Nouchka Fontijn

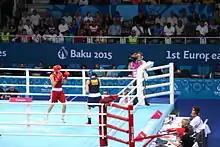
Fontijn (left) fighting Anna Laurell Nash in the 2015 European Games final

Fontijn started amateur boxing in 2007 and has been competing in the middleweight or 75 kg class. She first became Dutch champion in 2009 and has prolonged her title every year since.